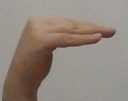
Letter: haa